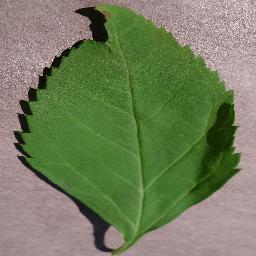
Label: Cherry___healthy